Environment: real
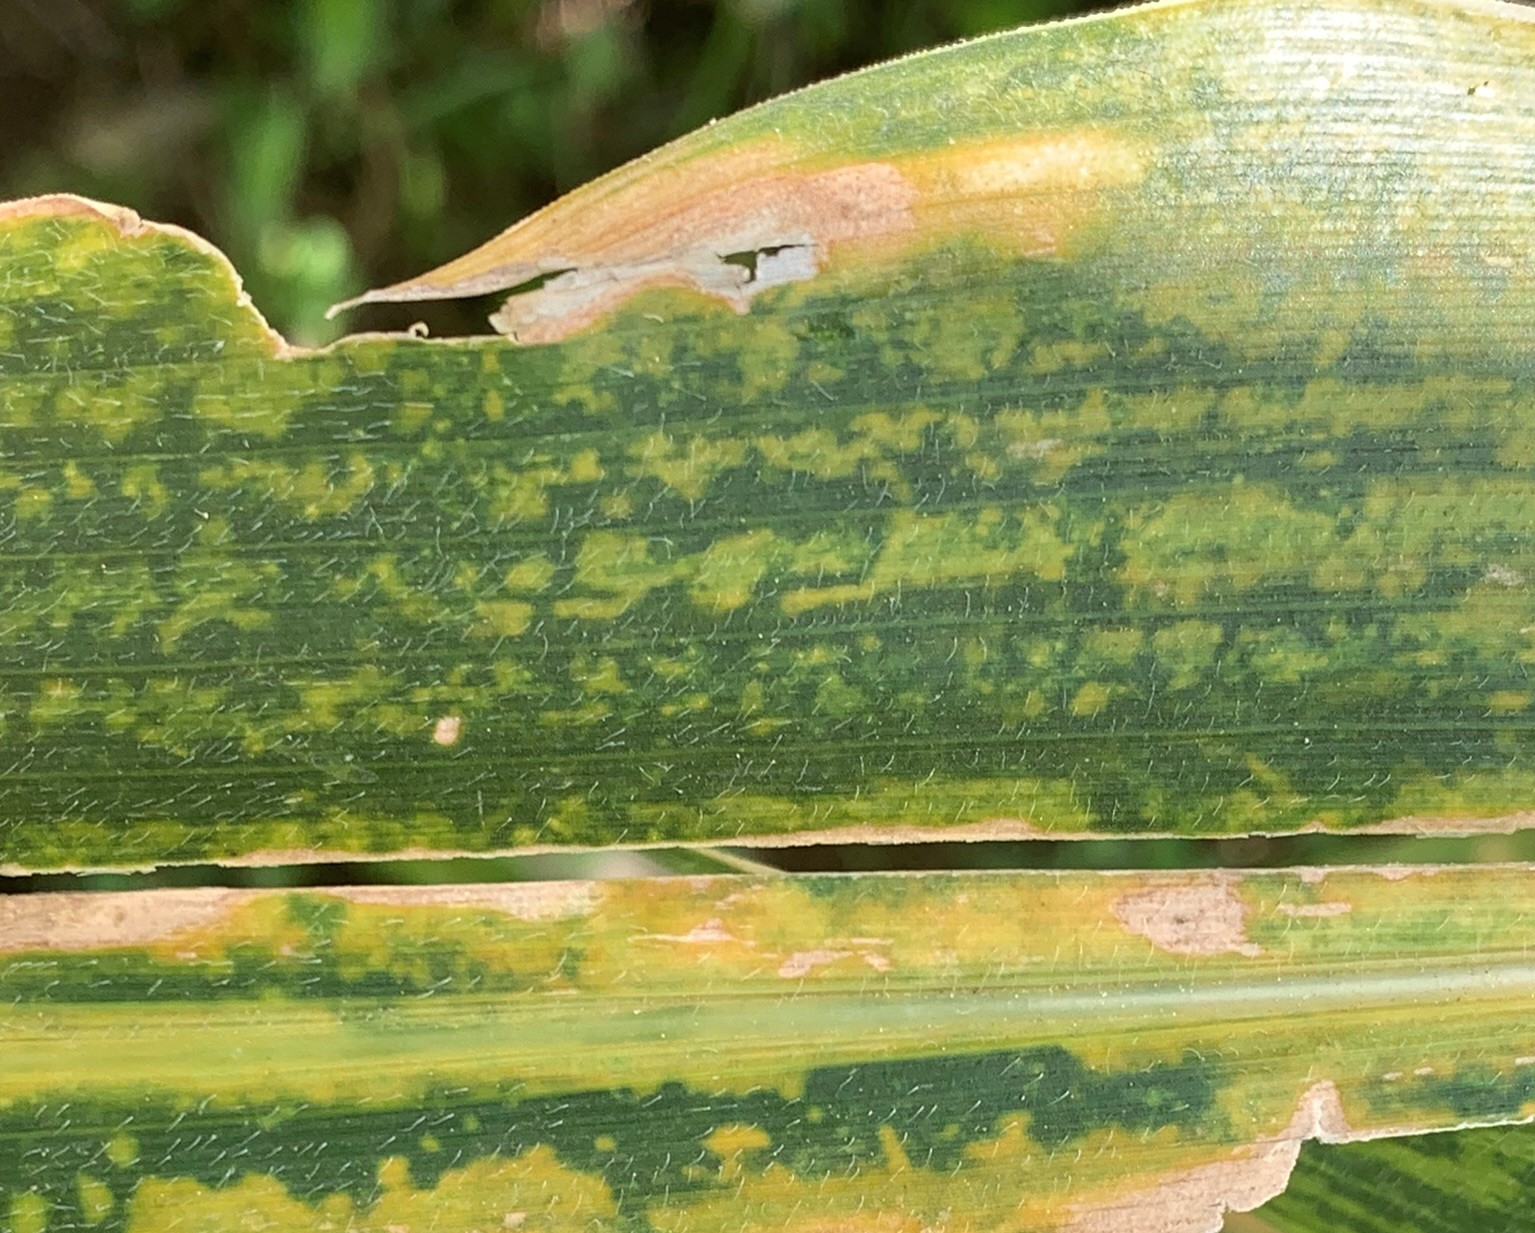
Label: lethal_necrosis